Castle Lake (California)

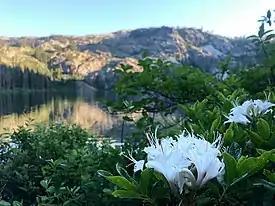
Western azalea ("Rhododendron occidentale"). Taken at Castle Lake June 2020.

The best-known plant life in the area, however, are the lakeside and nearby meadow displays of alpine and sub-alpine flowers in the early summer. These can include wood rose ("Rosa gymnocarpa"), Shasta lupine ("Lupinus albicaulis"), red/crimson/scarlet columbine ("Aquilegia formosa"), tiger lily ("Lilium pardalinum"), fawn lily ("Erythronium sp."), pine-drops ("Pterospora andromedea"), douglas spiraea ("Spiraea douglasii"), scarlet paintbrush ("Castilleja pinetorum"), alpine paintbrush ("Castilleja arachnoidea"), dwarf paintbrush ("Castilleja miniata"), alpine saxifrage ("Saxifraga nidifica"), Shasta penstemon ("Penstemon laetus"), alpine buckwheat ("Eriogonum pyrolifolium"), and Tofield's swamp lily ("Tofieldia occidentalis"). Also, in cool, wet spots near the lake, carnivorous Pitcher Plants ("Darlingtonia californica") appear.